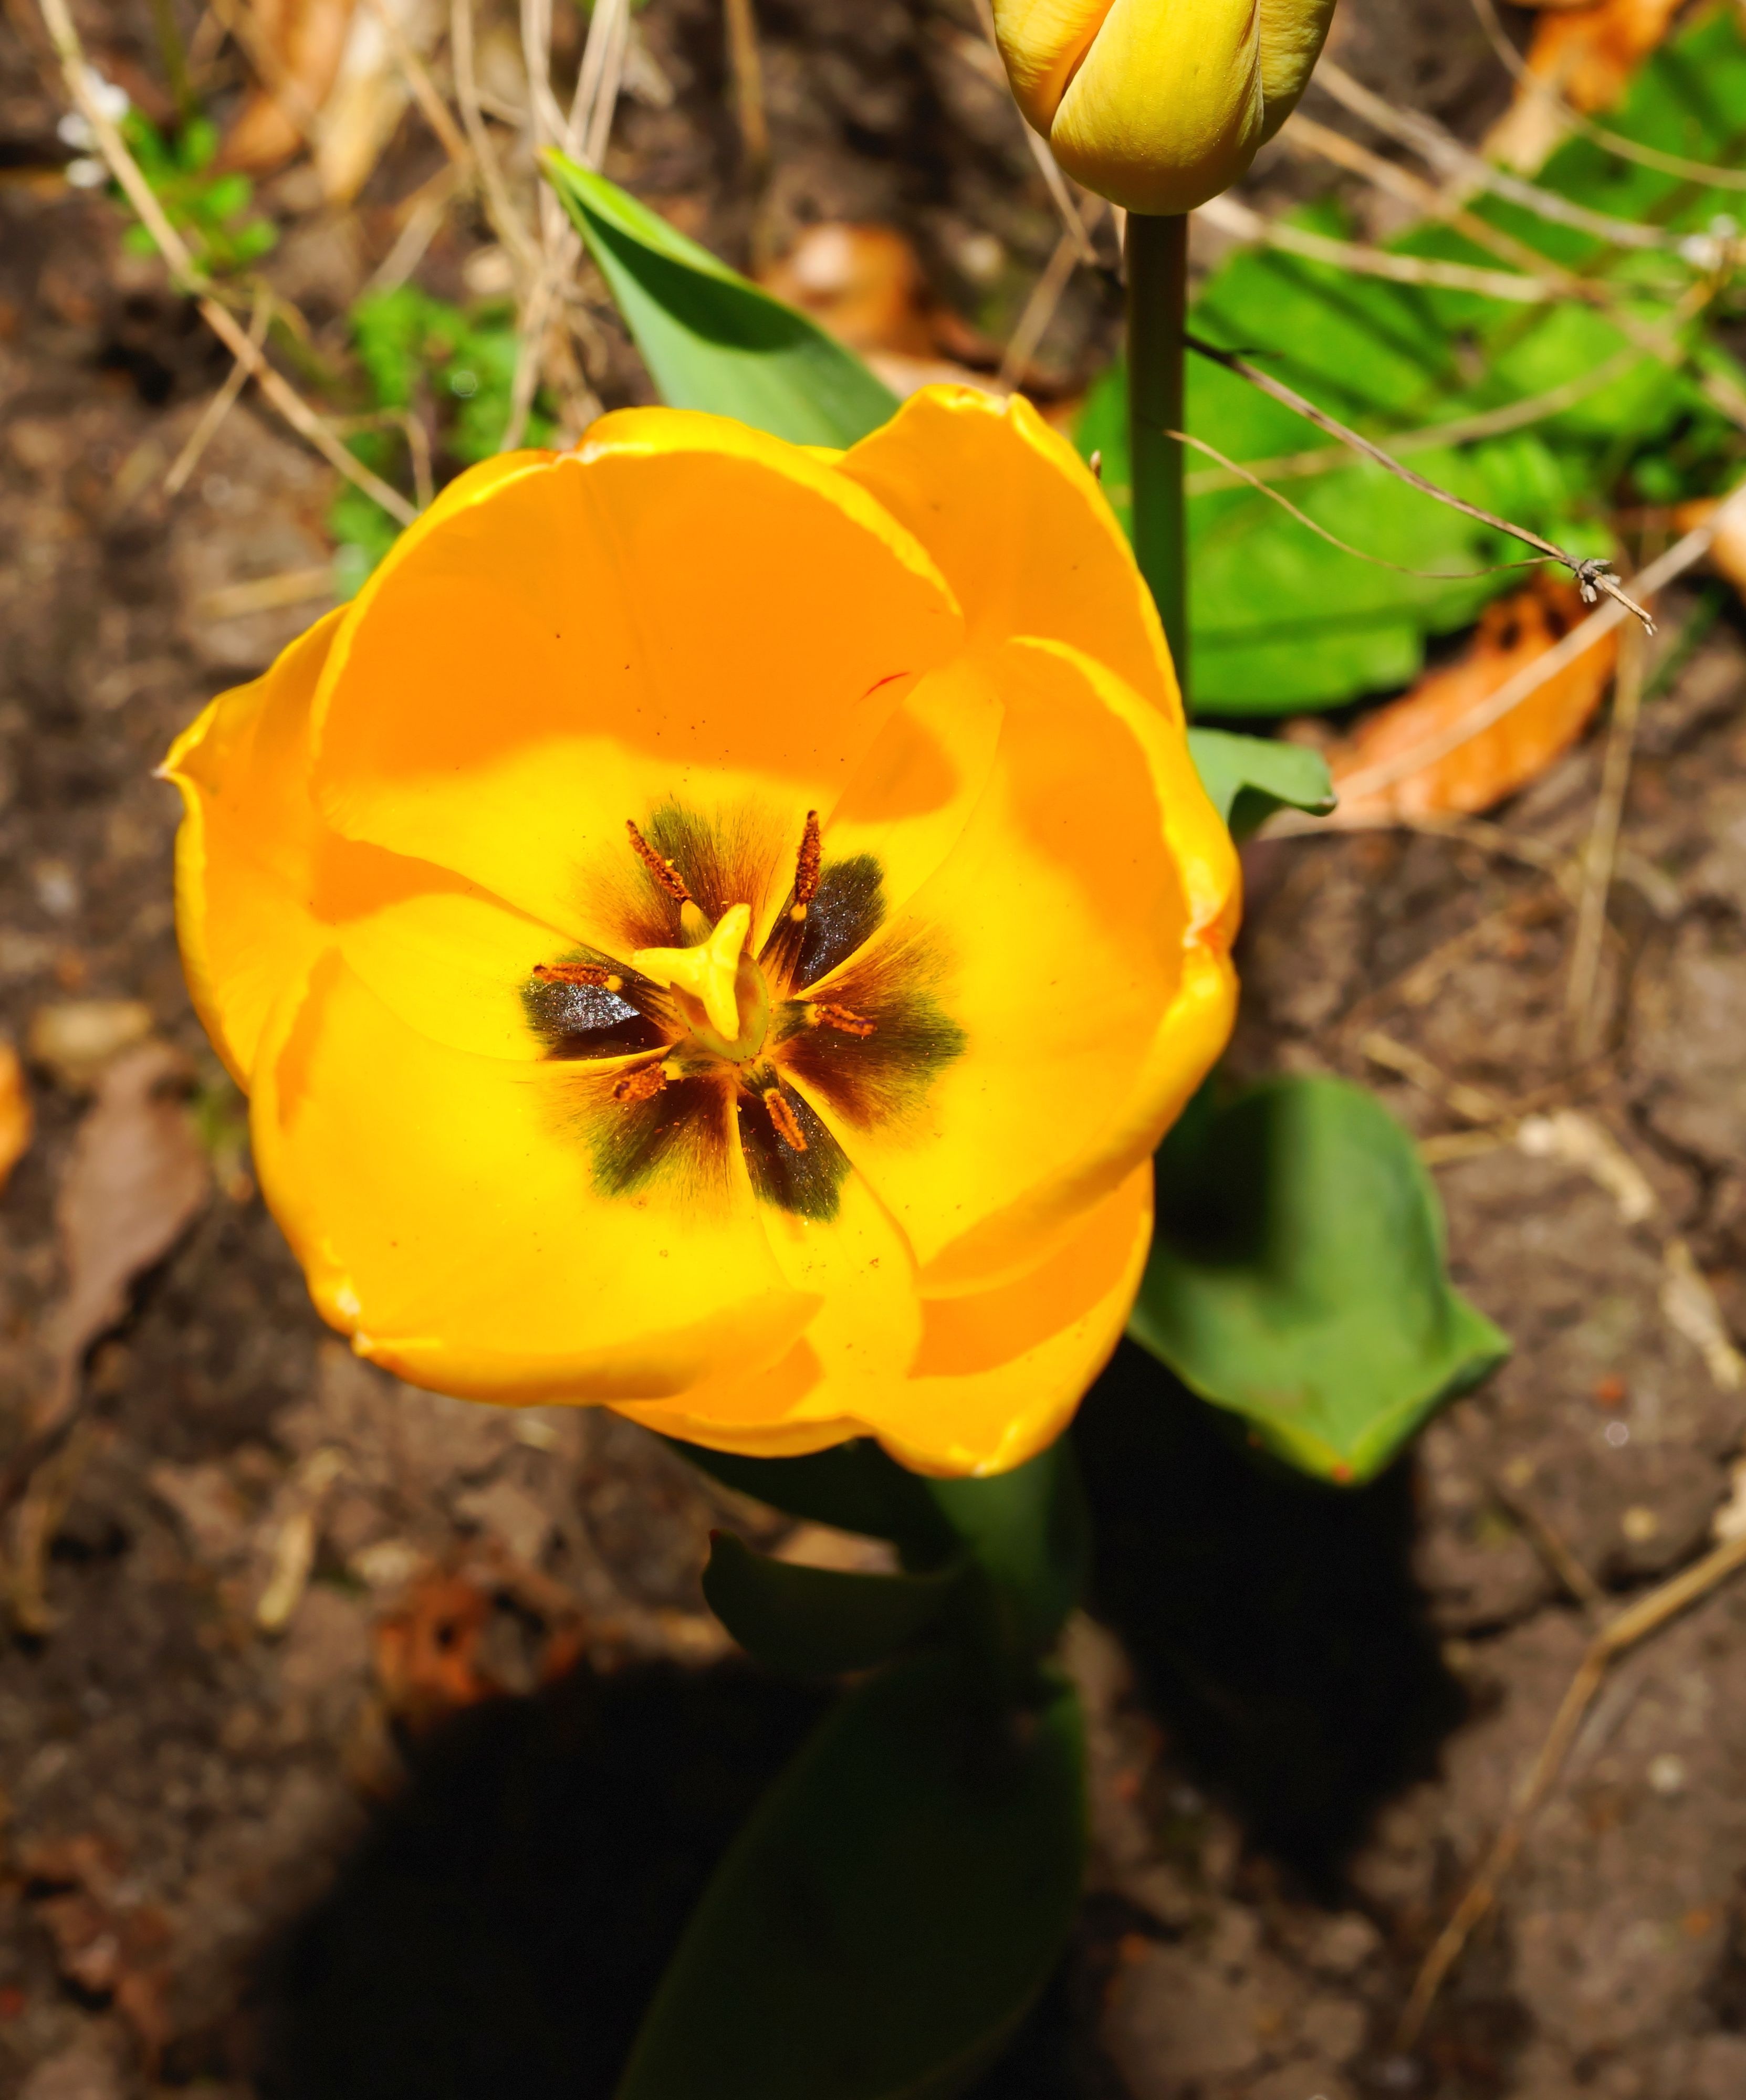
nature, blossom, plant, flower, petal, bloom, tulip, spring, botany, colorful, yellow, garden, close, flora, wildflower, farbenpracht, bright, springtime, early bloomer, macro photography, fr hlingsanfang, flowering plant, fr hlingsbl her, plant stem, land plant, violet family, calochortus, sego lily